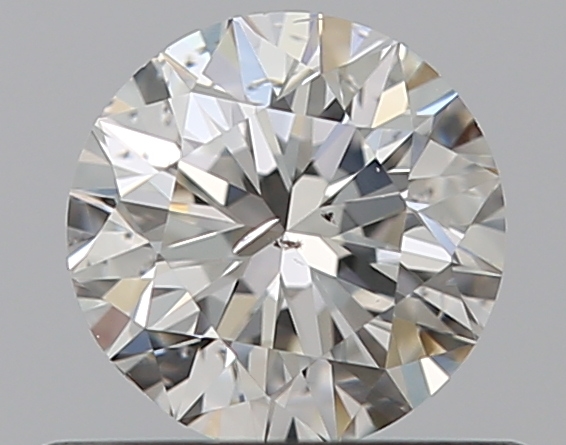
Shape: round
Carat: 0.5
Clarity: SI2
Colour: H
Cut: VG
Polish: EX
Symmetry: VG
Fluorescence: N
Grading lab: GIA
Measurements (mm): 4.95 x 5.01 x 3.21